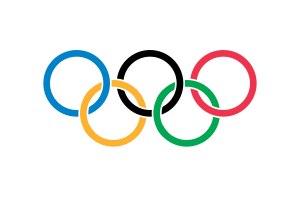
Le drapeau olympique, conçu en 1913 par Pierre de Coubertin, est l'un des symboles des Jeux olympiques modernes, consistant en un drapeau formé de cinq anneaux de couleurs différentes, entrelacés sur un fond blanc, afin de représenter l'universalité de l'olympisme.